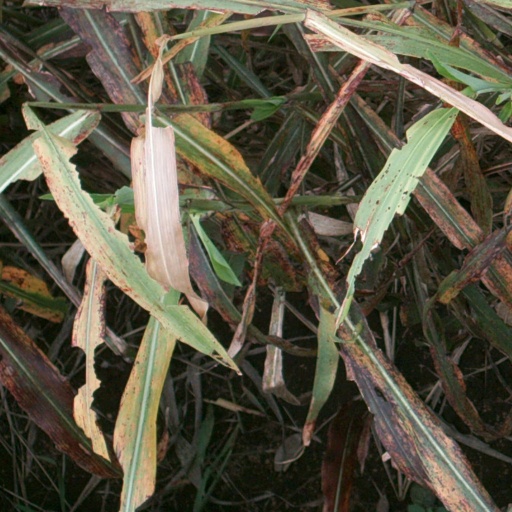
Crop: sorghum